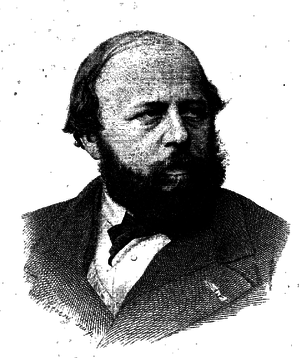
Emile Verdet
Marcel Émile Verdet, né le 13 mars 1824 à Nîmes et mort le 3 juin 1866 à Avignon, est un physicien français, maître de conférences de physique à l'École normale supérieure durant 18 ans.